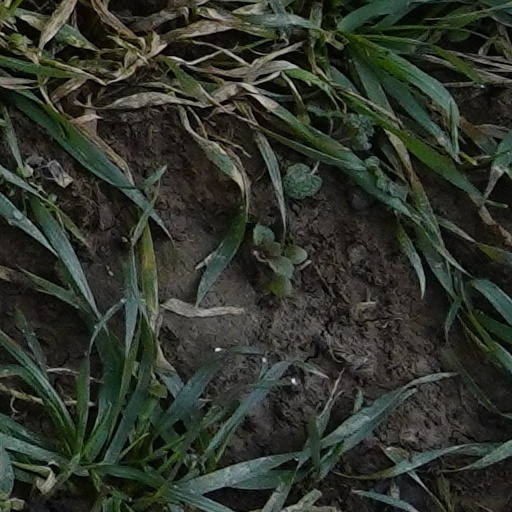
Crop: wheat